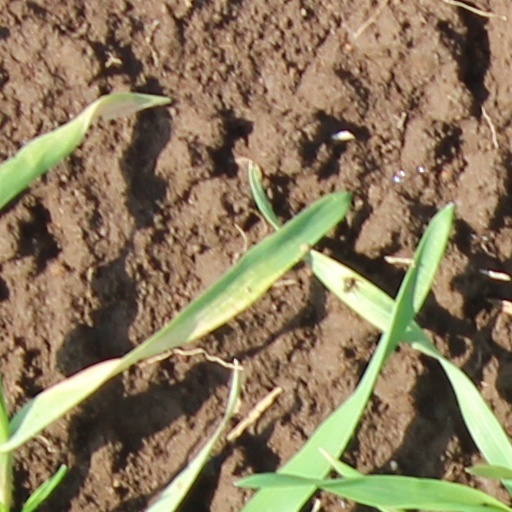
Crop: wheat